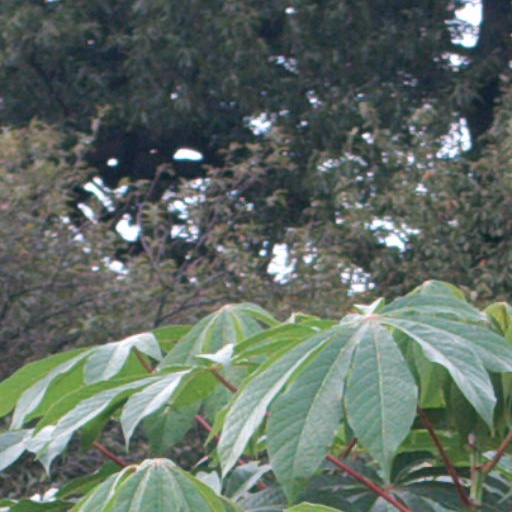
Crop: cassava